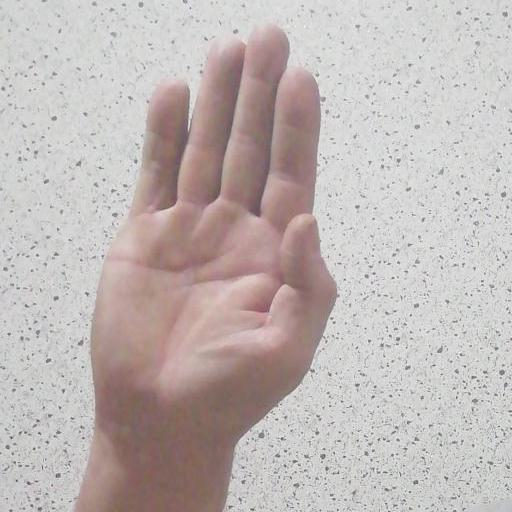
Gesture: stop